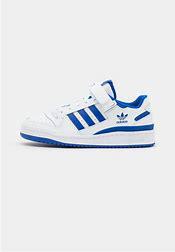
Brand: adidas
Model: originals Adidas Originals Forum